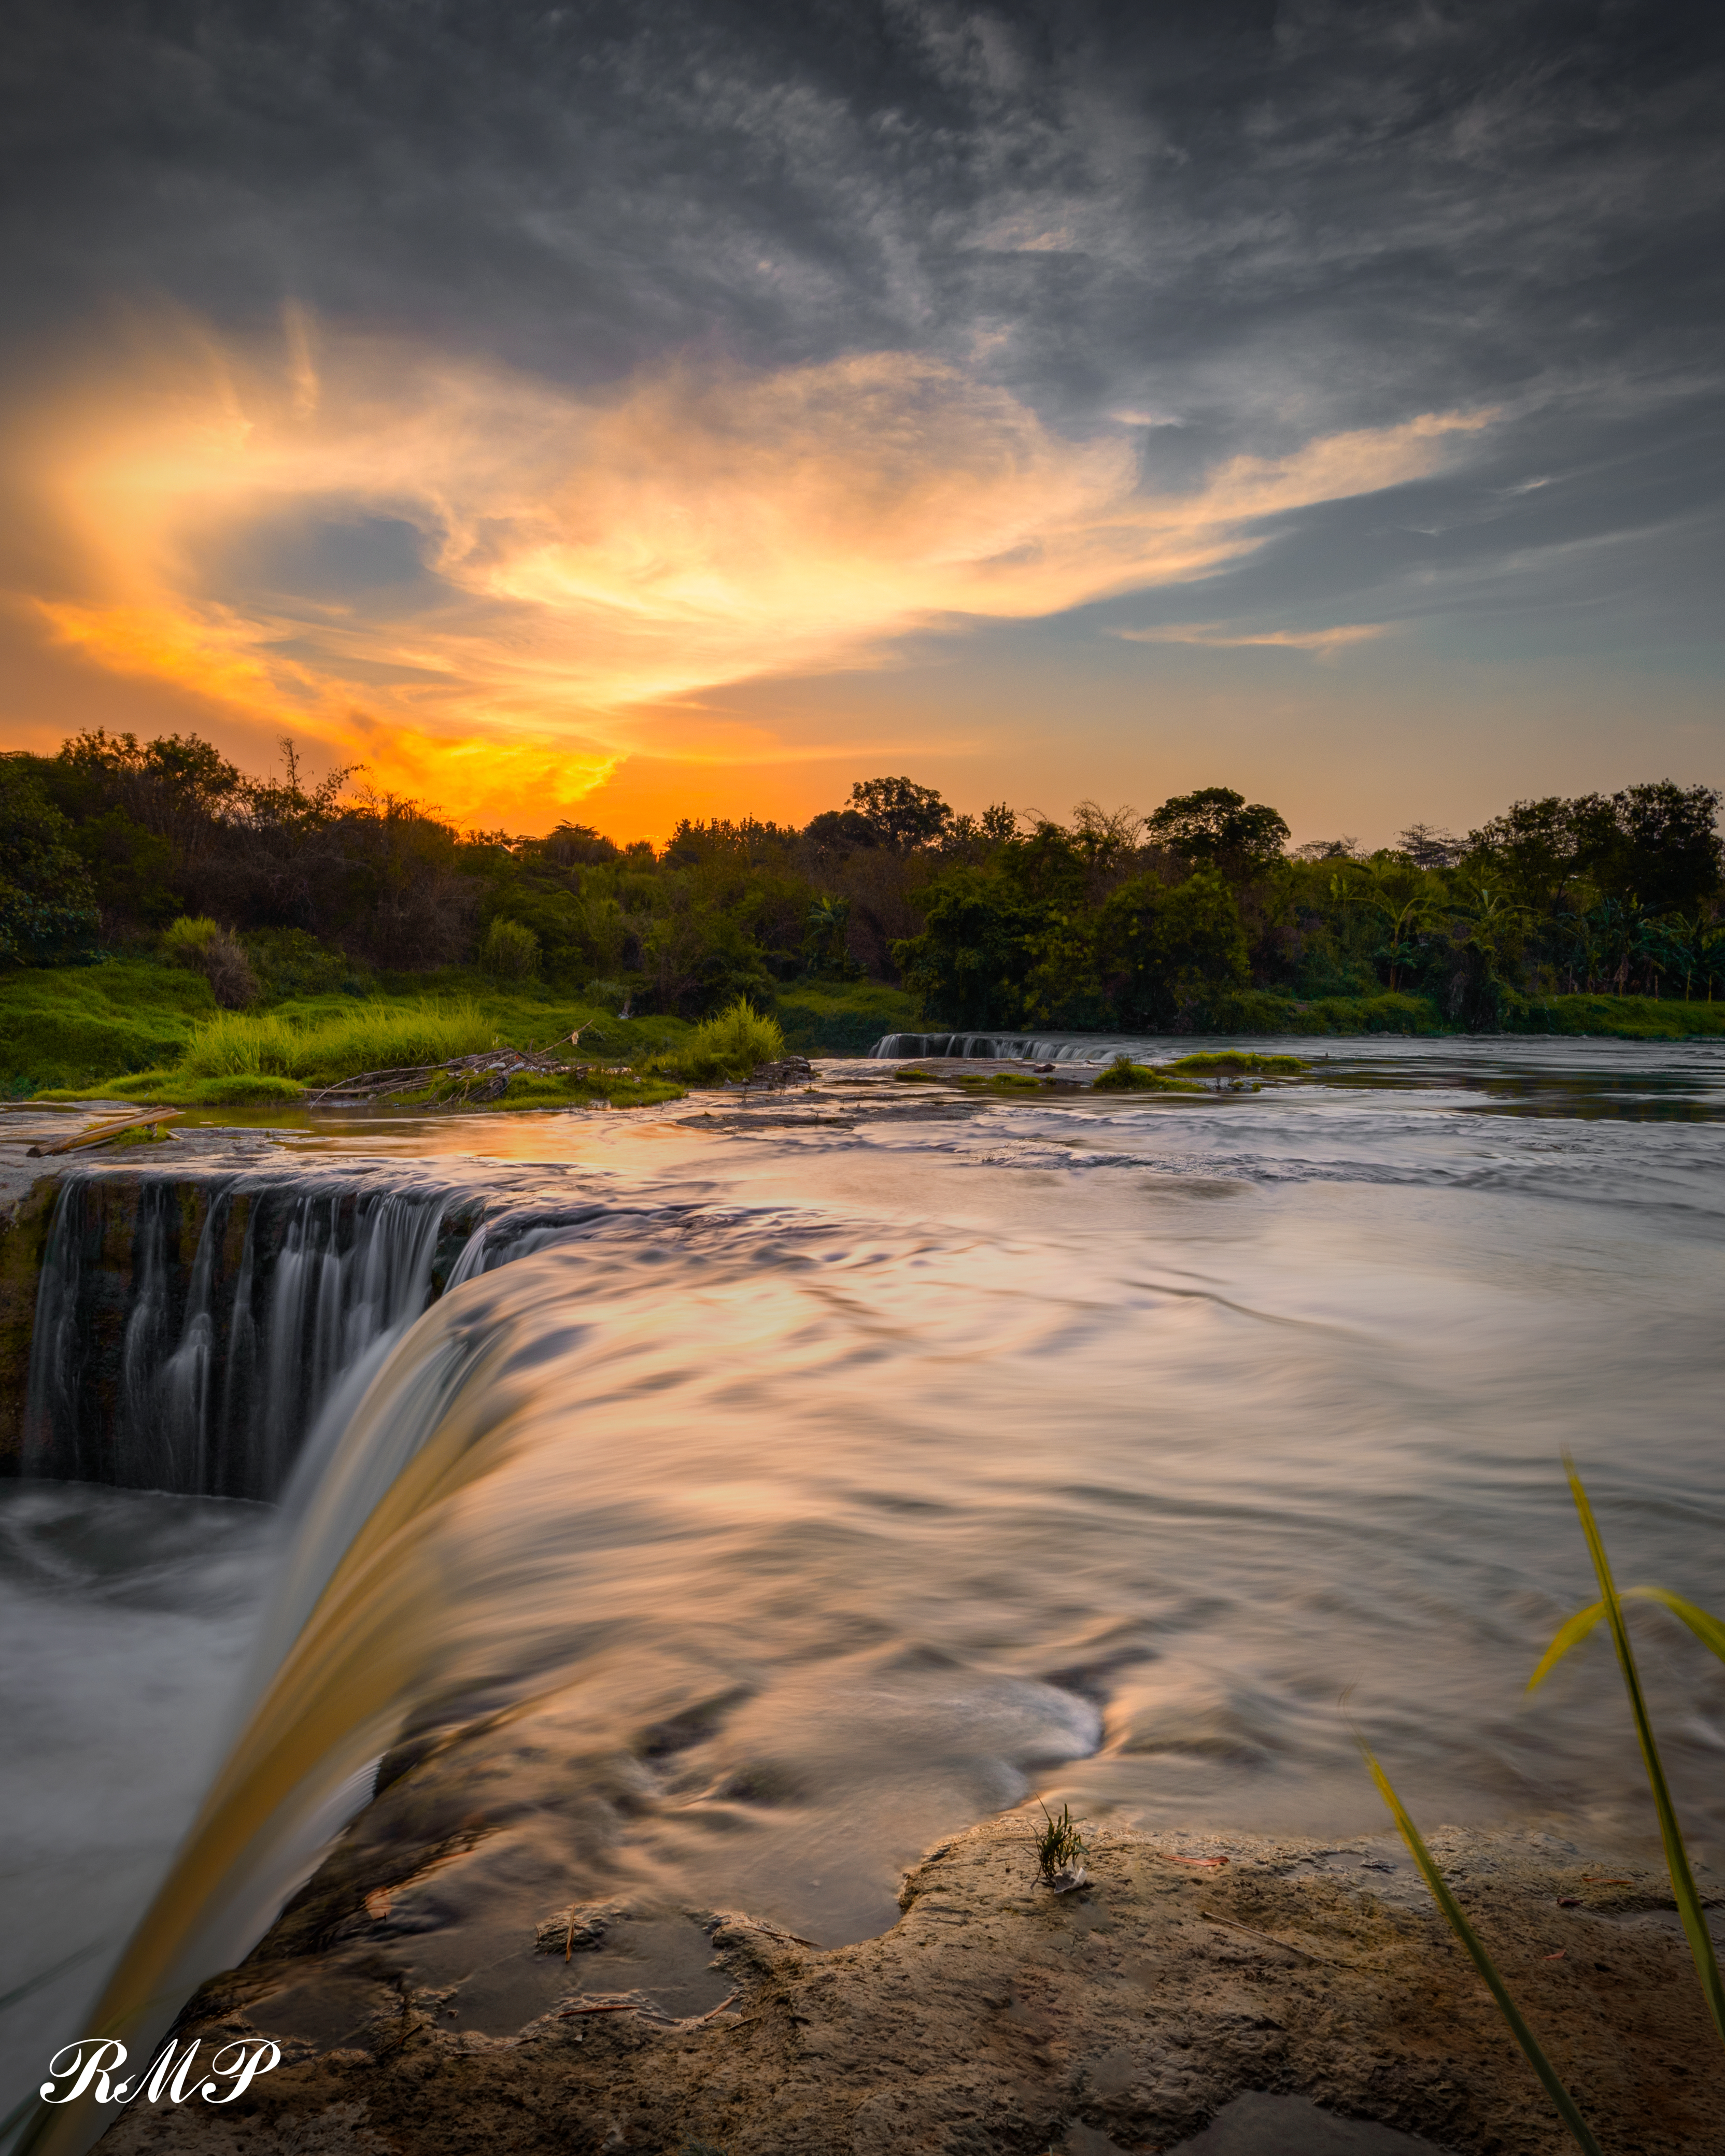
sunset, body of water, sky, nature, water resources, water, natural landscape, river, watercourse, cloud, waterfall, morning, stream, sunrise, tree, evening, rapid, dusk, reflection, rock, sunlight, landscape, horizon, water feature, bank, dawn, lake, sea, tropics, national park, ocean, state park, forest, reservoir, meteorological phenomenon, coast